Arno van der Zwet

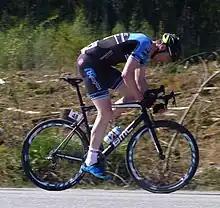

Arno van der Zwet (born 7 May 1986) is a Dutch former track and road cyclist. In 2010 he won the bronze medal in the team pursuit at the 2010 UEC European Track Championships in Pruszków, Poland.